Grevillea uncinulata

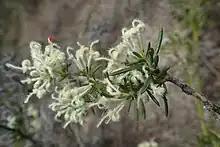
Leaves and flowers

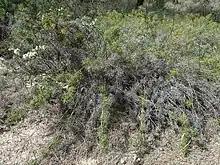
Habit in the Wallaby Hills Nature Reserve, near York

Grevillea uncinulata, also known as hook-leaf grevillea, is species of flowering plant in the family Proteaceae and is endemic to the south-west of Western Australia. It is an erect, open shrub with linear to elliptic leaves arranged in clusters along the branches, and small clusters of white flowers, the style with a yellow, orange or red tip.